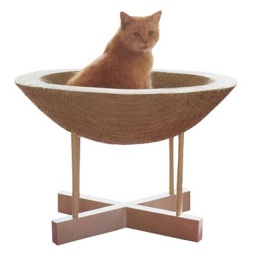
Kittypod modern cat bed by Elizabeth Paige Smith